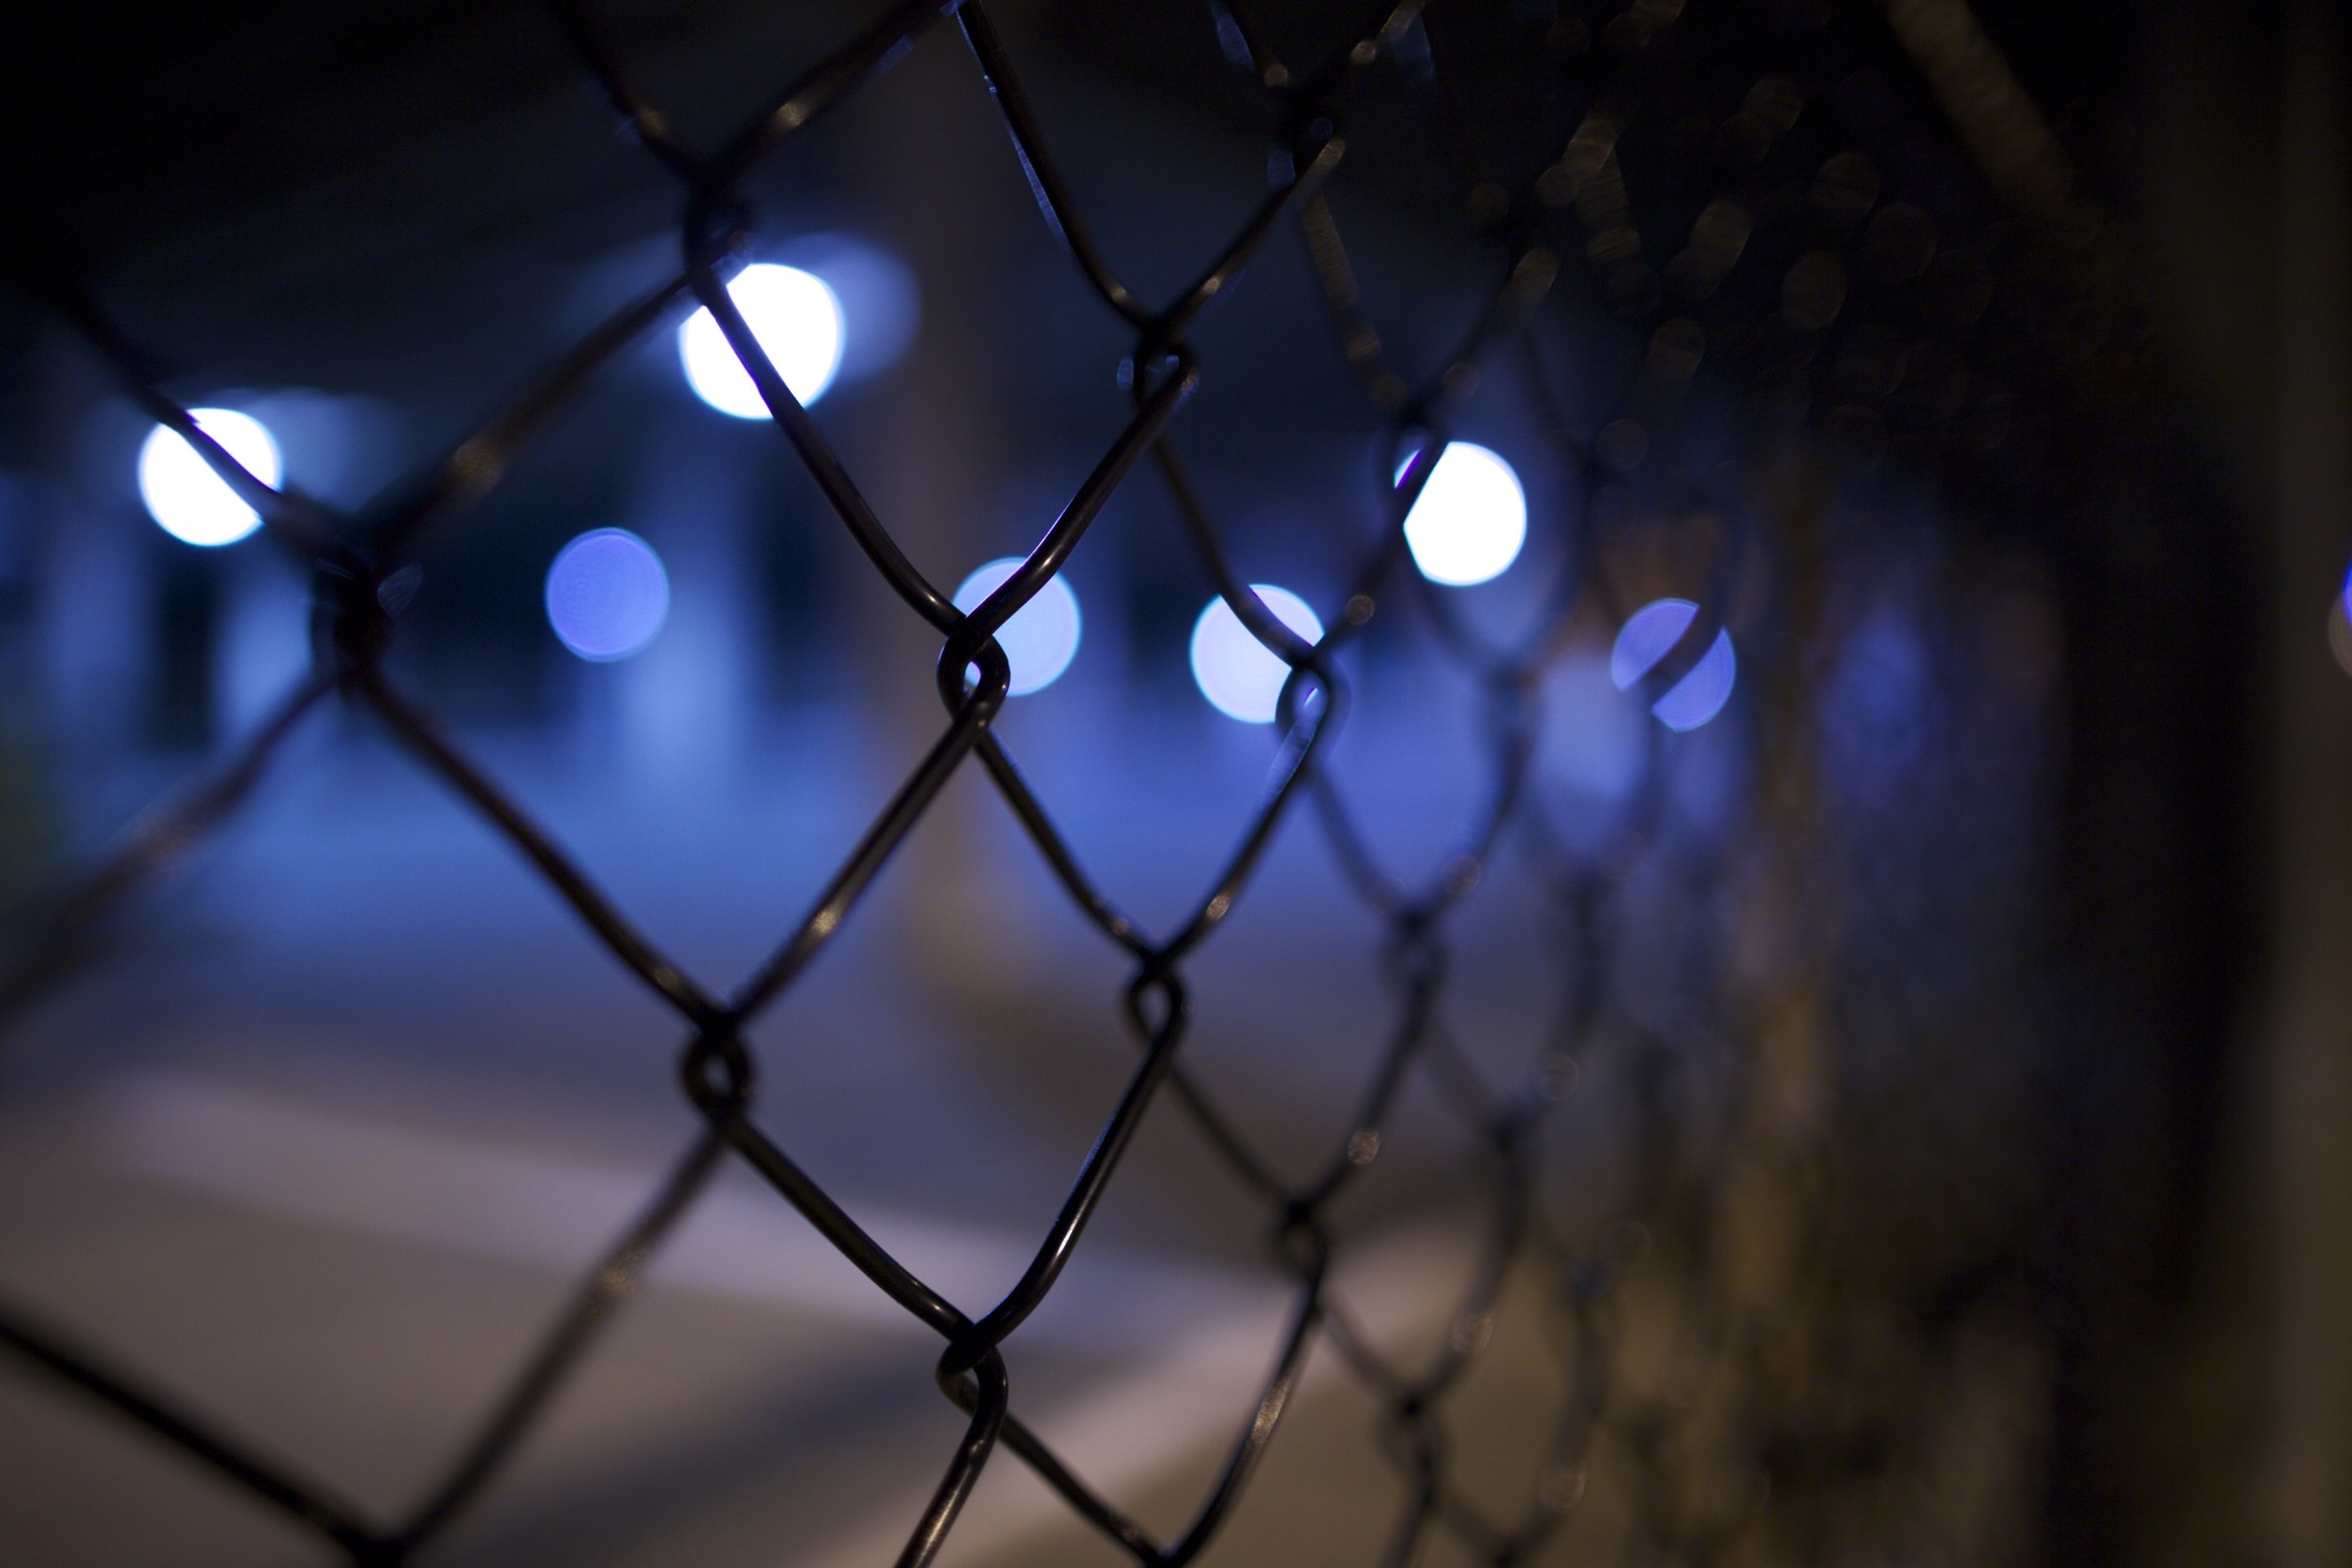
branch, light, fence, night, sunlight, pattern, reflection, metal, darkness, blue, lighting, security, circle, close up, safety, prison, iron, chained, protection, border, shape, macro photography